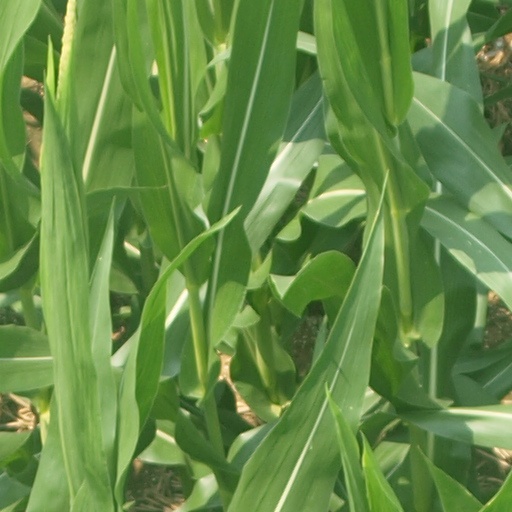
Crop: maize; corn